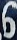
Number: 6